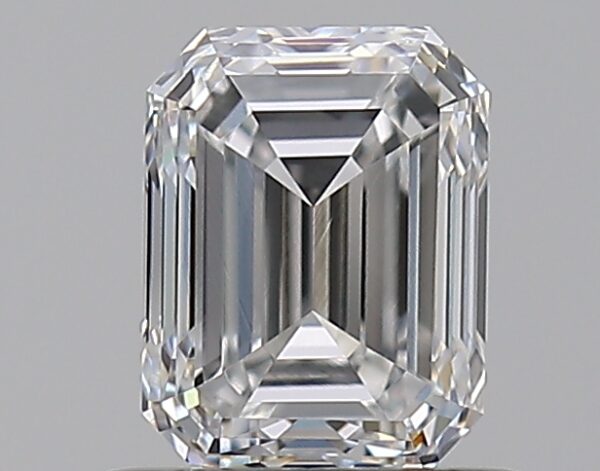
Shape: emerald
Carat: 0.72
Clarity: VVS1
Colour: E
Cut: VG
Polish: GD
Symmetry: GD
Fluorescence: N
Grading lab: GIA
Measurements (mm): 5.54 x 4.24 x 2.98